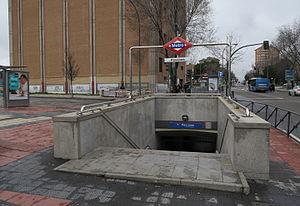
Pavones est une station de la ligne 9 du métro de Madrid, en Espagne.